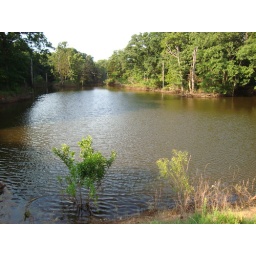
Kathy's Ponds and roads within 1 mile of her house / near Cooksey &amp;amp; Westminster, east of Guthrie